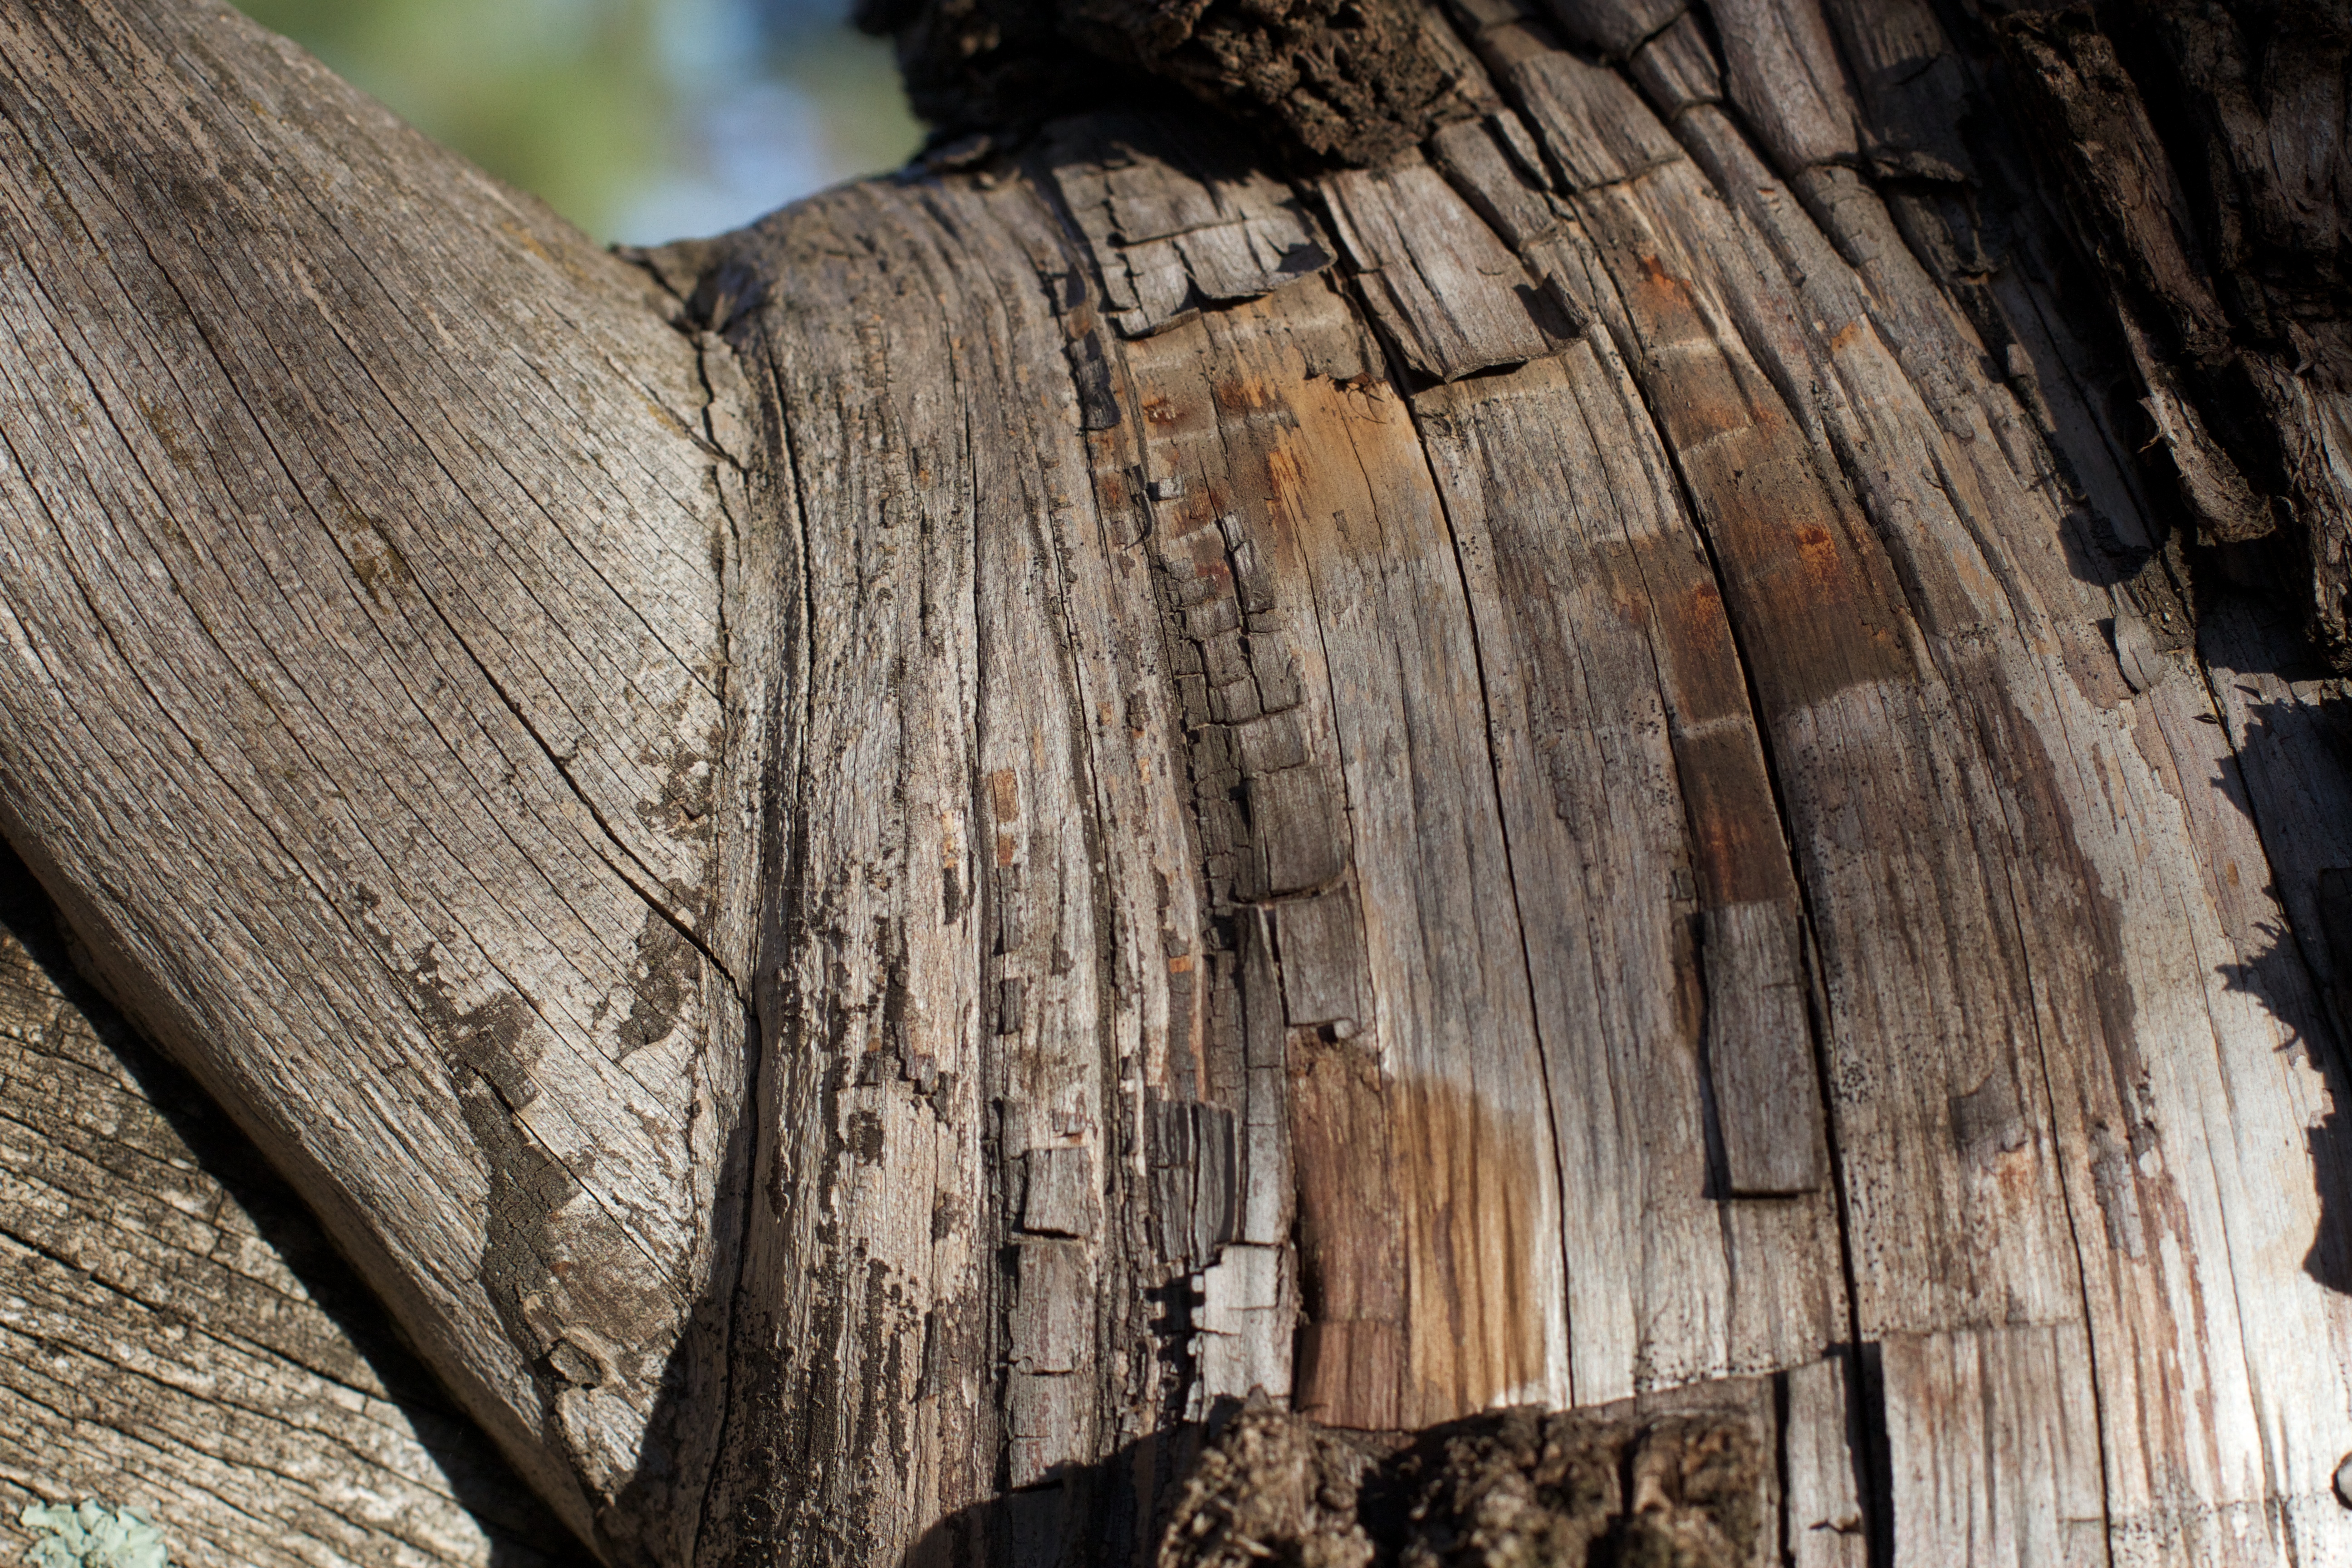
tree, nature, rock, branch, plant, wood, leaf, trunk, formation, geology, woody plant